Lake City, Colorado

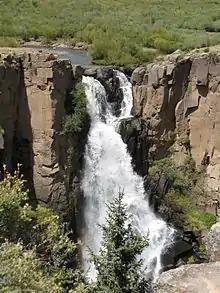
North Clear Creek Falls Observation Site Overlook, Rio Grande National Forest

The Lake City Historic District contains a collection of intact buildings associated with the 1875-1881 boom as well as buildings constructed during the second boom period of the 1890s.